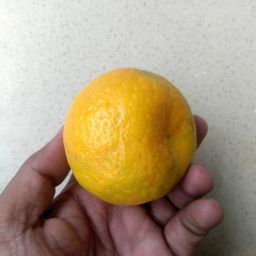
Fruit: Orange
Quality: Good